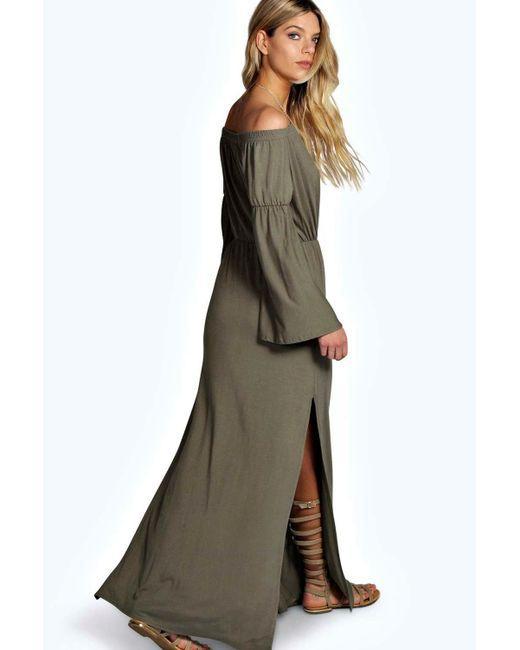
Langärmliges flauschiges graues langes Kleid mit seitlicher sexy Öffnung